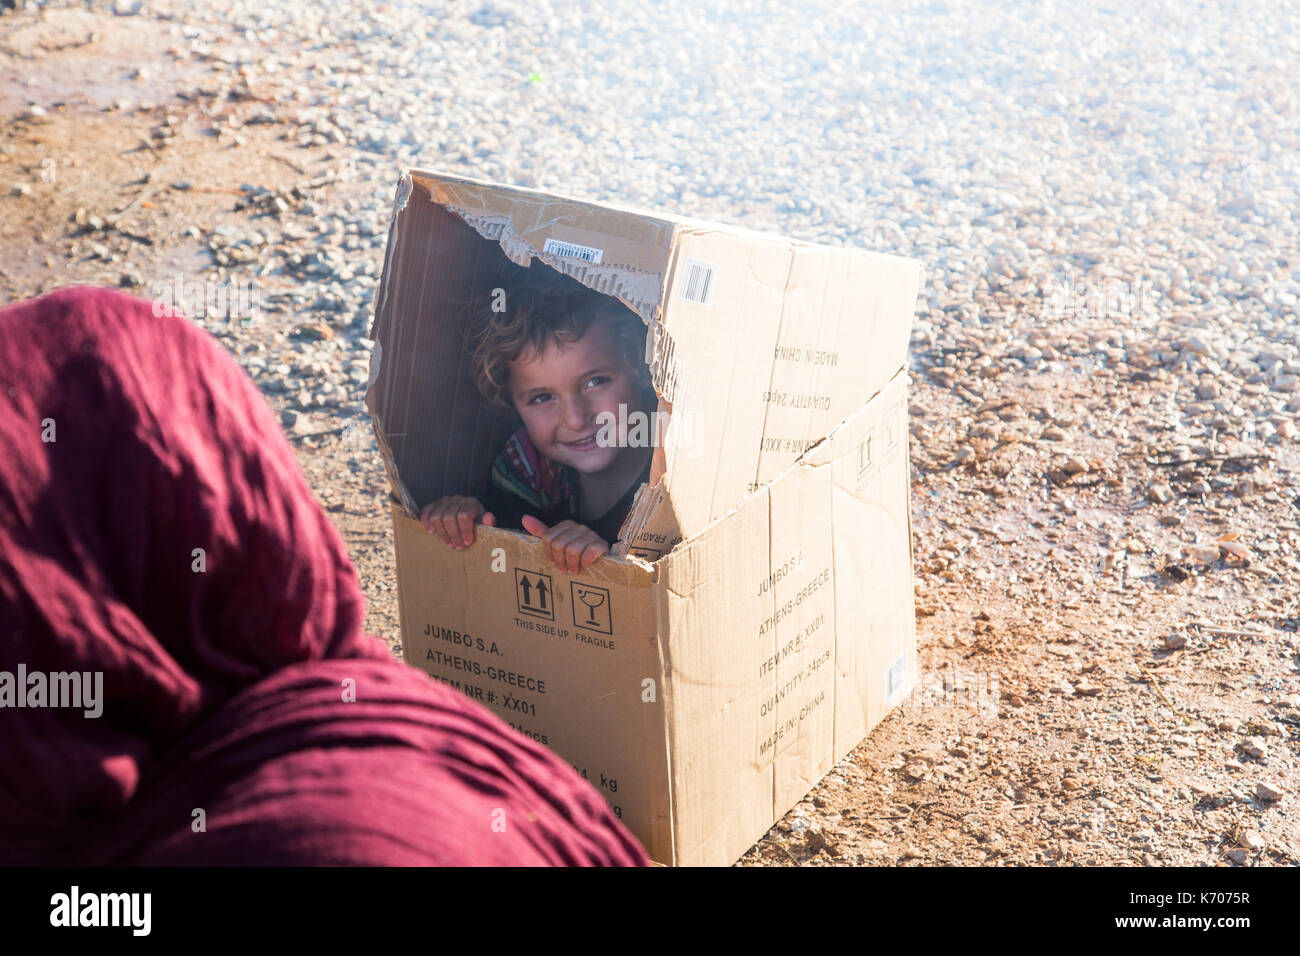
Label: cardboard